Alejandra Herrera (actress)

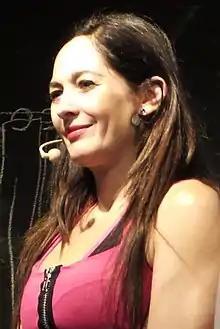
Herrera in 2016

María Alejandra Herrera Andreucci (Santiago, May 14, 1971) is a Chilean actress known mainly for starring in the telenovelas "Amor a domicilio", "Adrenalina" and "Marparaíso" on Canal 13, and in "La Nany" on Mega.